Achille Pinelli

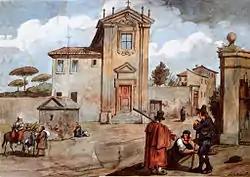
Pinelli's watercolor of the Church of Domine Quo Vadis, Rome

Achille Pinelli (1809 – 5 September 1841) was an Italian painter. Born in Rome, he was the son of the painter Bartolomeo Pinelli and his wife Mariangela Gatti.